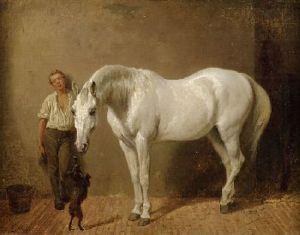
Carl Constantin Heinrich Steffeck, né le 4 avril 1818 à Berlin et mort le 11 juillet 1890 à Königsberg, est un peintre allemand. Il est connu aujourd'hui surtout pour ses chevaux et ses chiens.